Encounters in the Ventura Quadrant

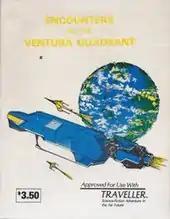

Encounters in the Ventura Quadrant is a 1980 role-playing game supplement for "Traveller" published by Group One.